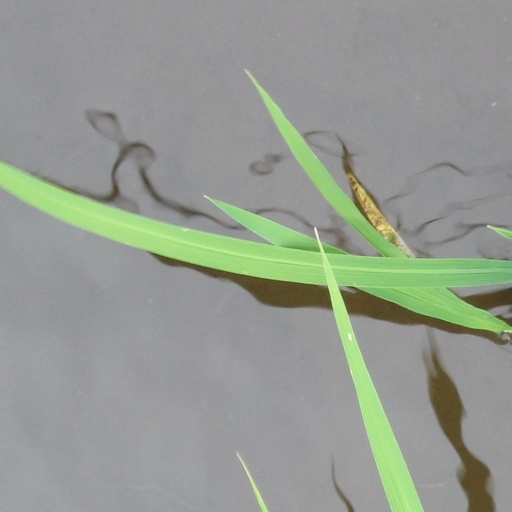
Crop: rice